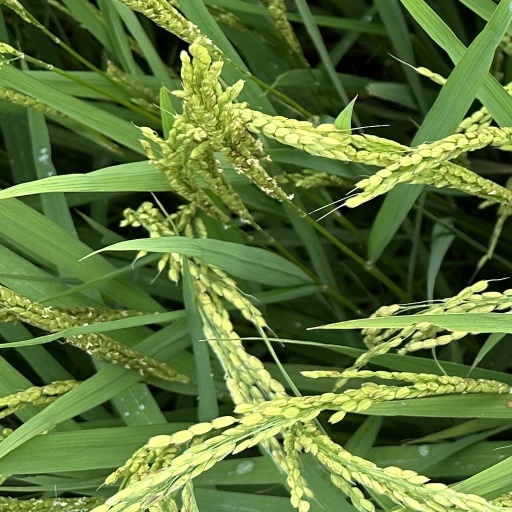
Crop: rice